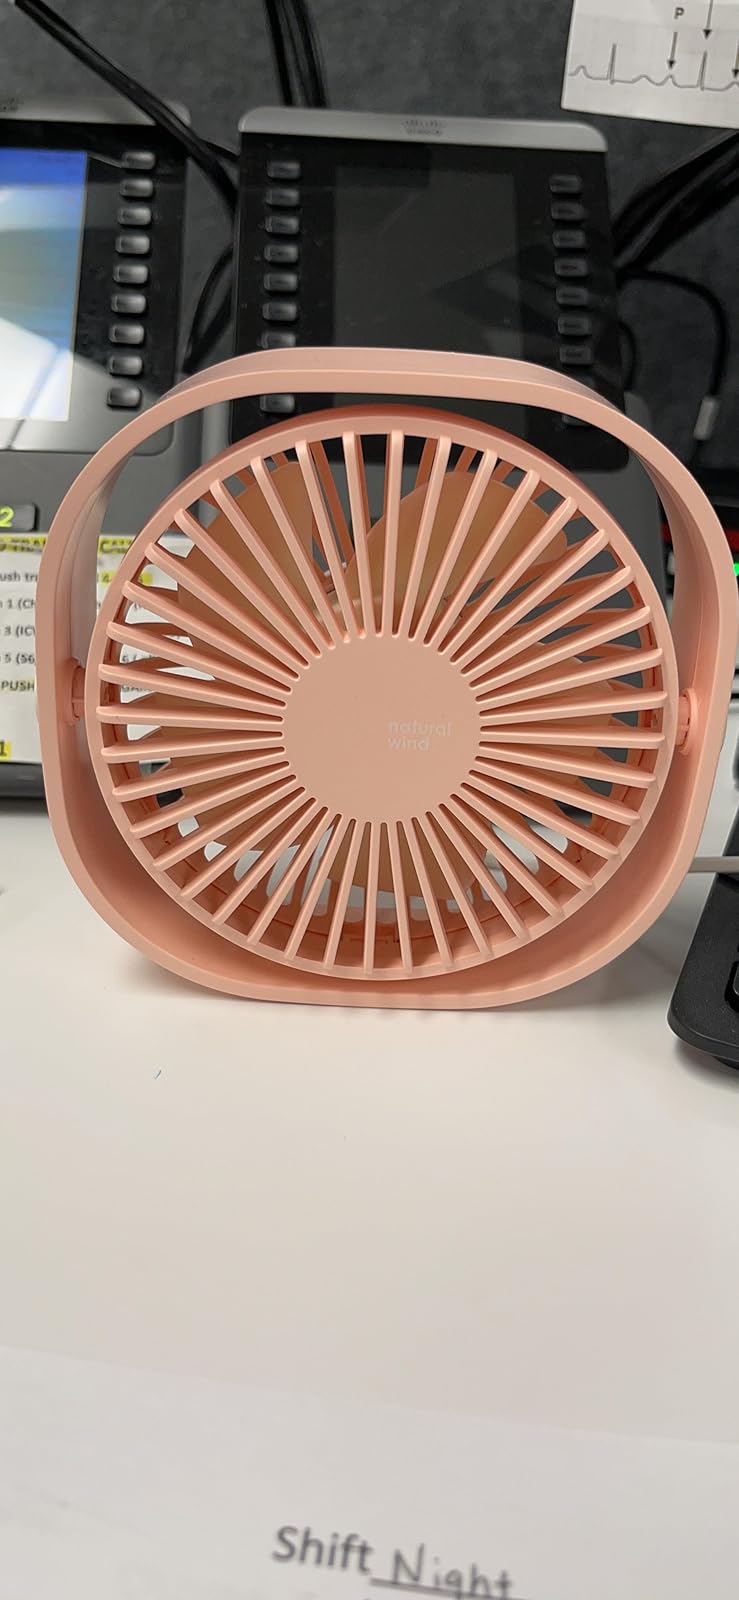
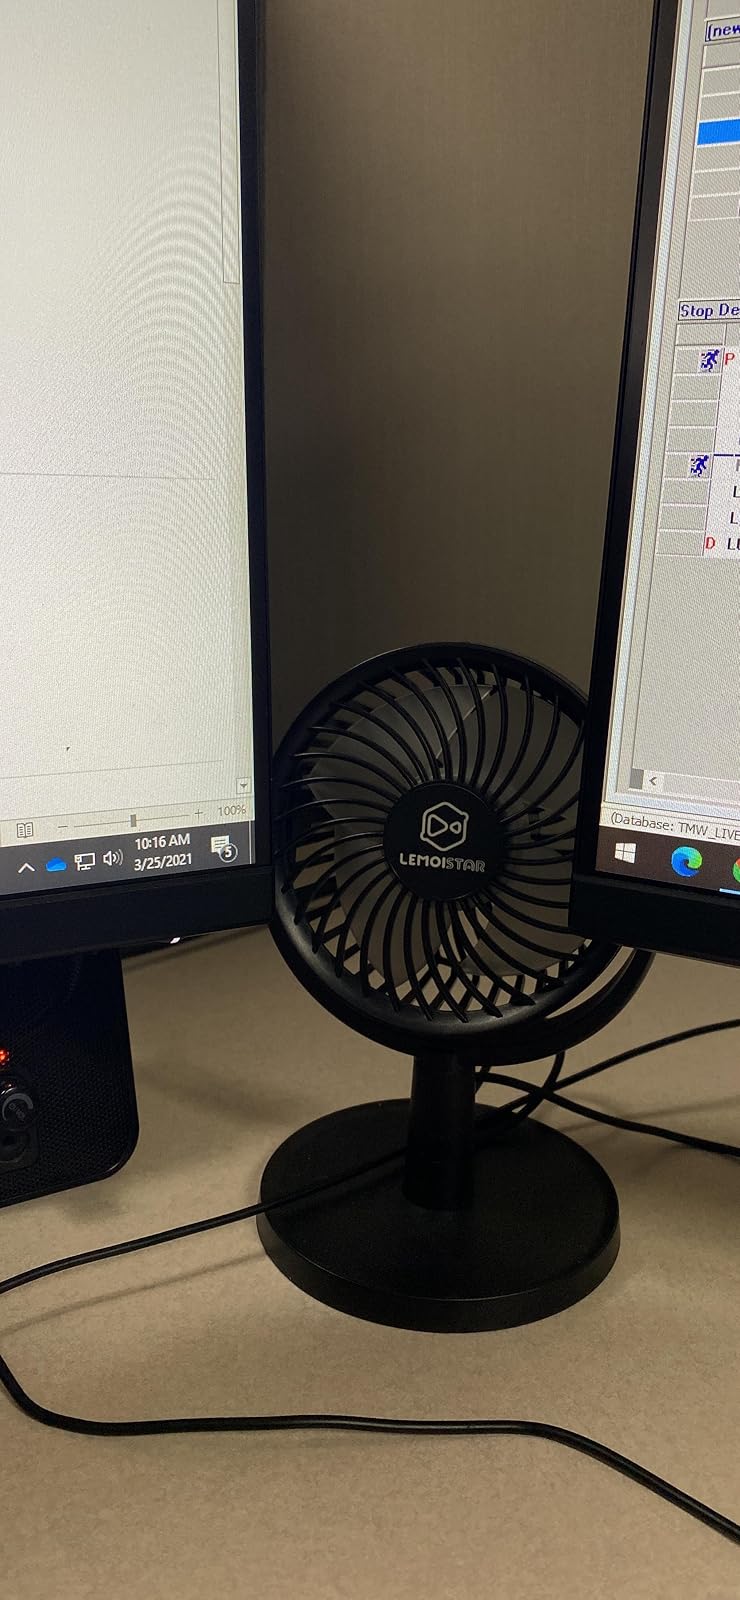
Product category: fan
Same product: no